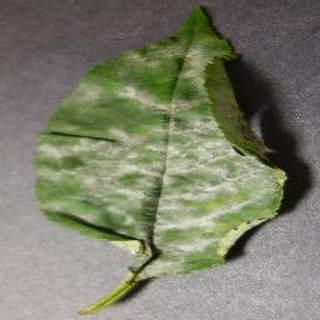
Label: cherry_powdery_mildew